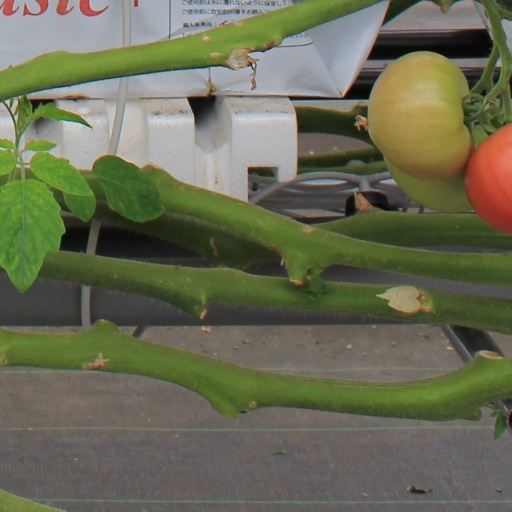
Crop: tomato